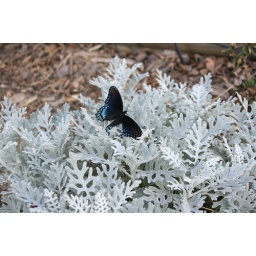
pretty injured butterfly I found in one of my flower beds.